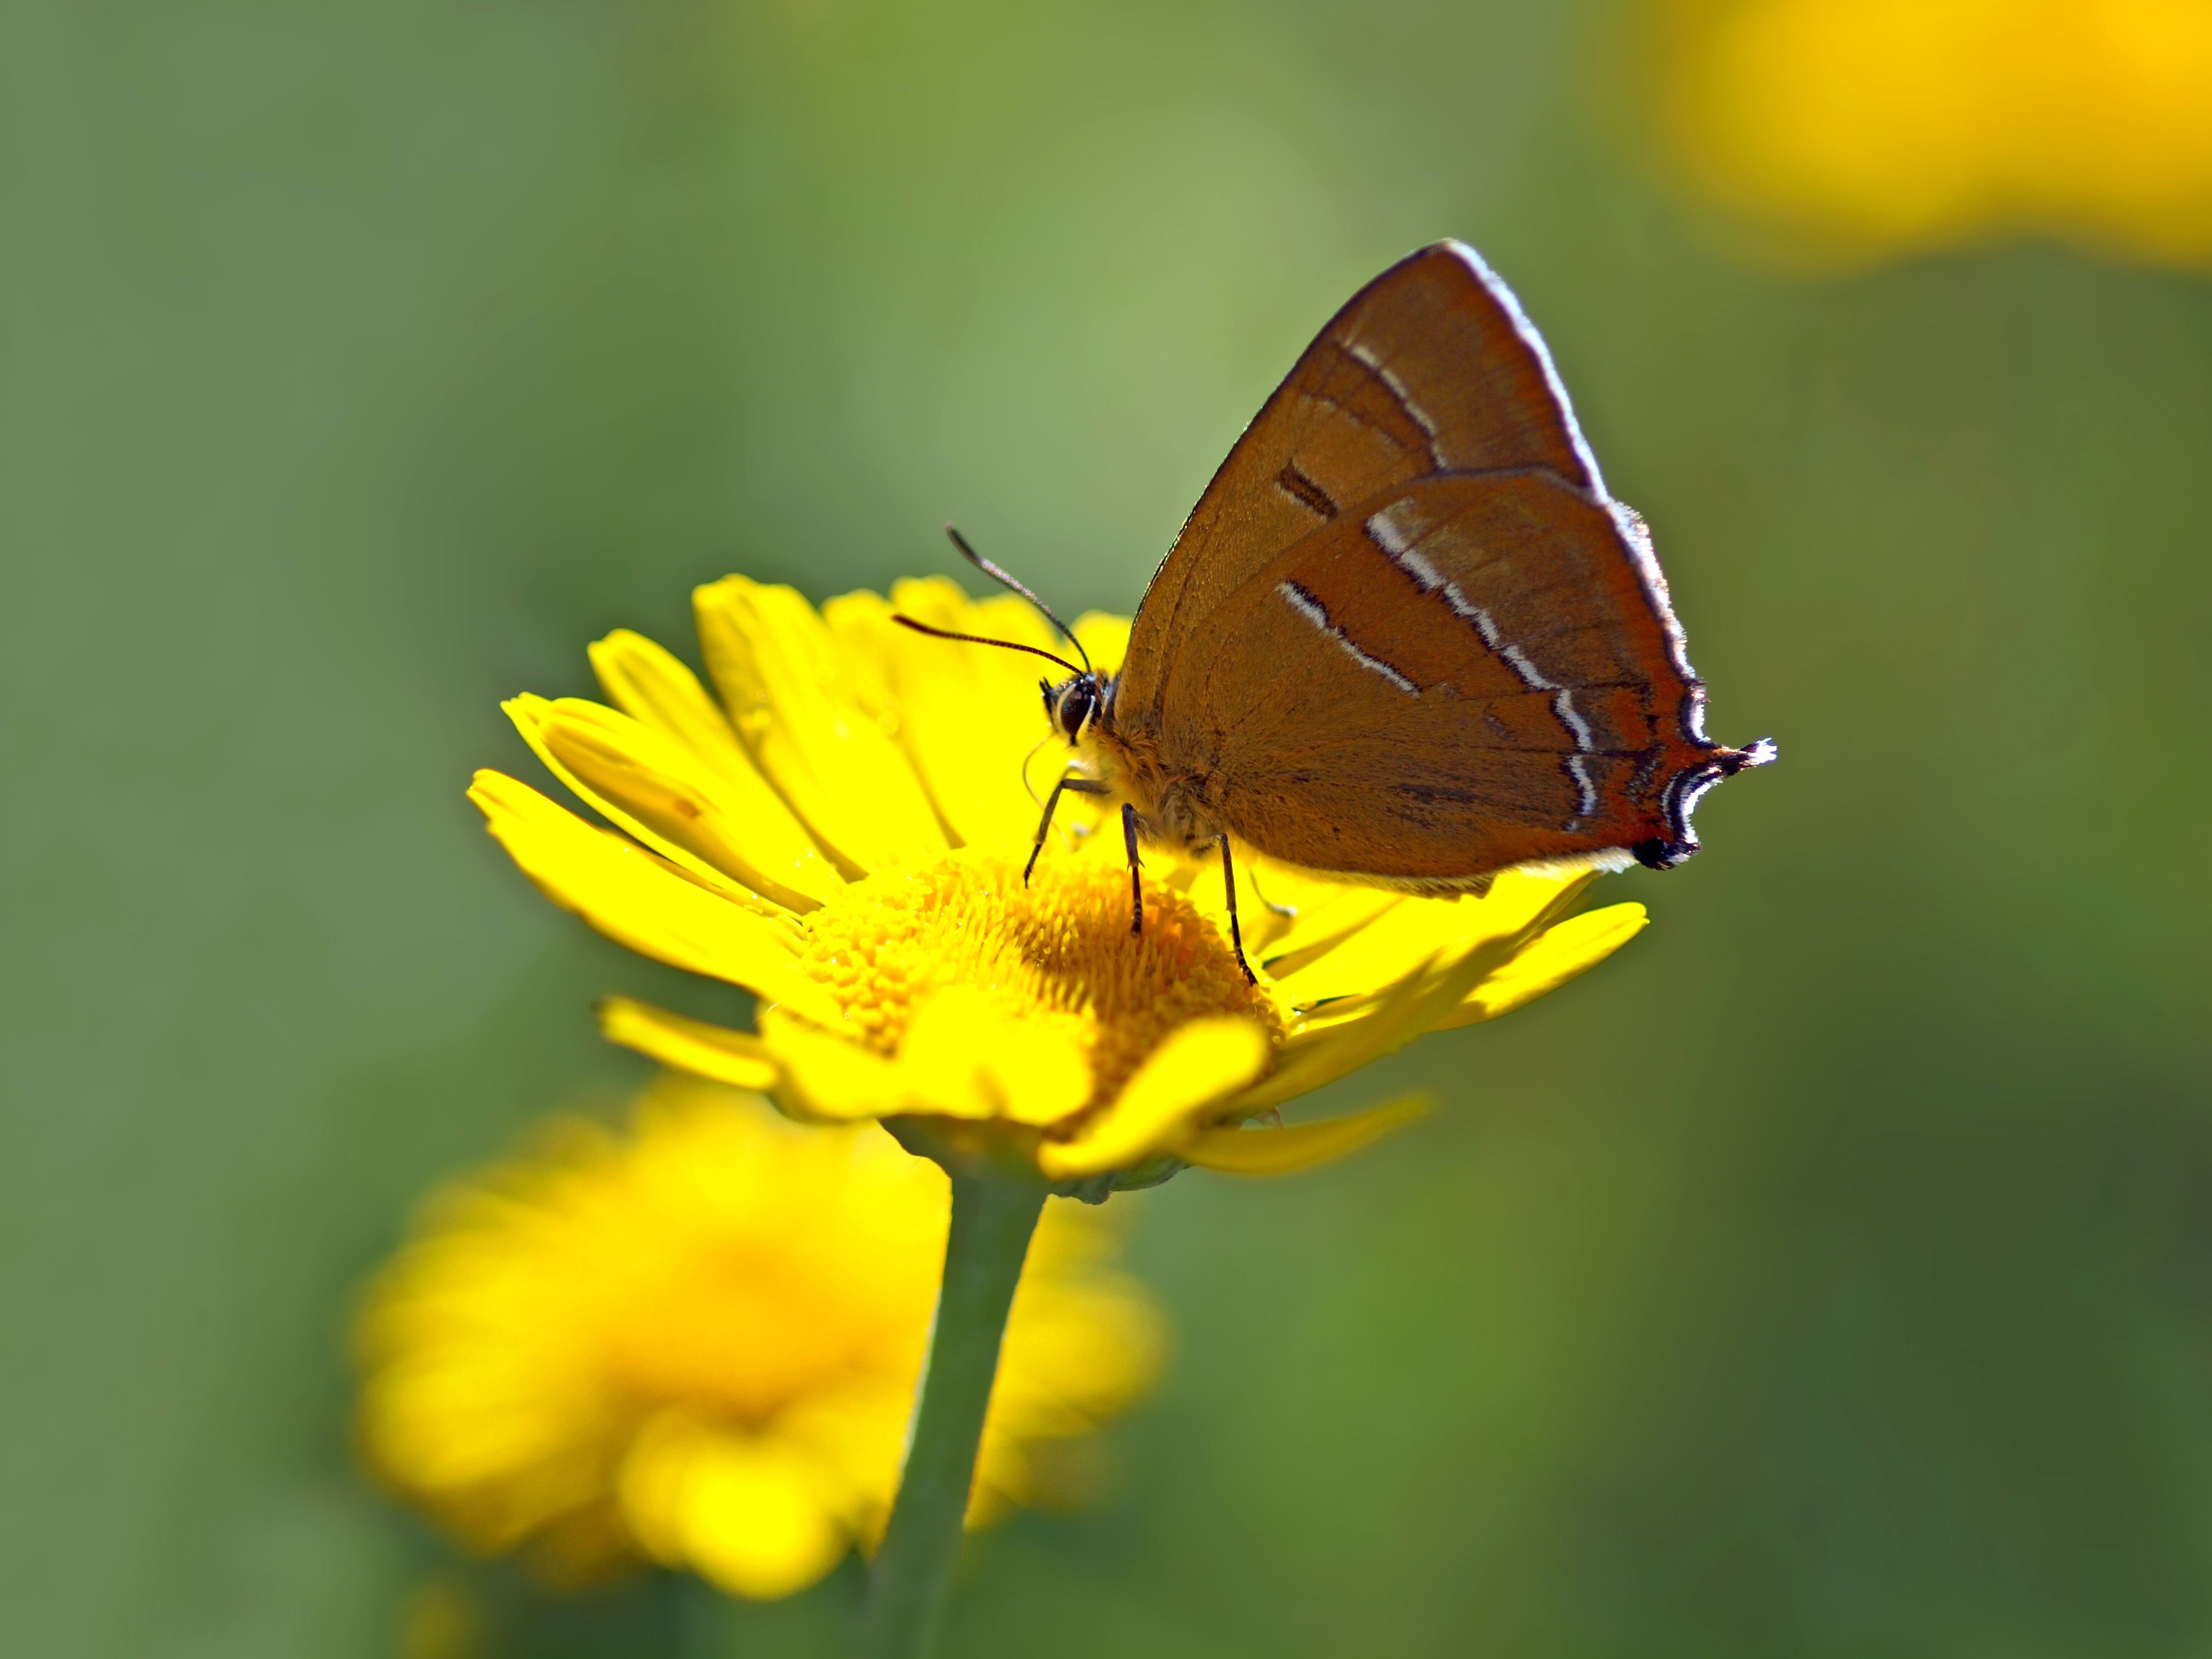
nature, plant, photography, meadow, flower, petal, live, insect, butterfly, yellow, flora, fauna, invertebrate, wildflower, close up, nectar, pieridae, macro photography, pollinator, plant stem, moths and butterflies, lycaenid, brush footed butterfly, colias